New Fist of the North Star

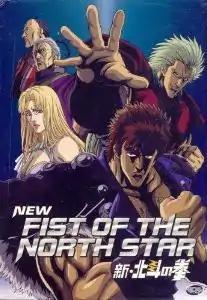
Cover artwork of ADV Films' box set edition.

is a three-episode original video animation (OVA) series based on the "Fist of the North Star" franchise, directed by Takashi Watanabe and produced by OB Planning. The story was adapted from , a 1996 "Hokuto no Ken" novel written by Buronson and Tetsuo Hara set sometime after the conclusion of the original manga. An English dubbed version of the OVA was produced by ADV Films in 2004.